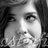
Emotion: neutral